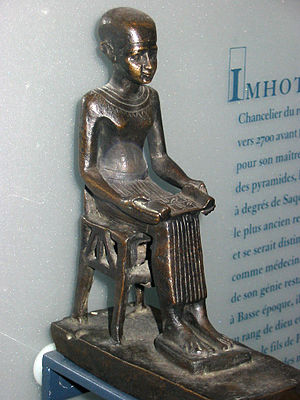
Imhotep
Statuette af Imhotep i Louvre, Frankrig.
Imhotep var vesir for faraoen Djoser under det tredje egyptiske dynasti. Han var en af de største gammel-egyptiske vismænd og ypperstepræst for guden Ptah. Han har haft stor indflydelse inden for blandt andet medicin og arkitektur.